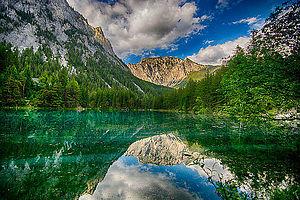
Le Grüner See est un lac de Styrie en Autriche, près du hameau de Tragöß dans la commune de Tragöss-Sankt Katharein.